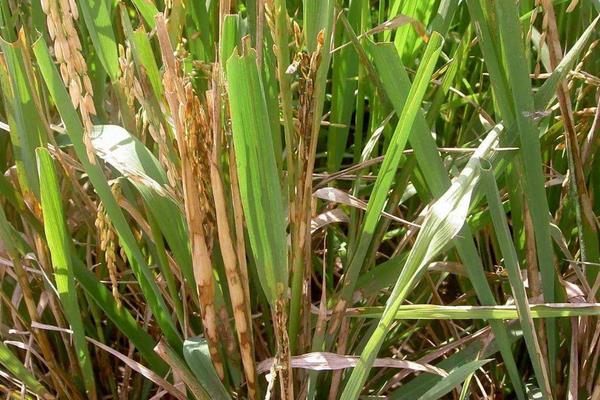
Plant: Rice
Disease: rice sheath blight